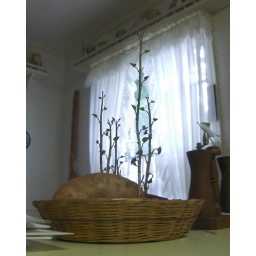
Sweet potato growing in a basket on my mother's kitchen counter - May 19, 2009